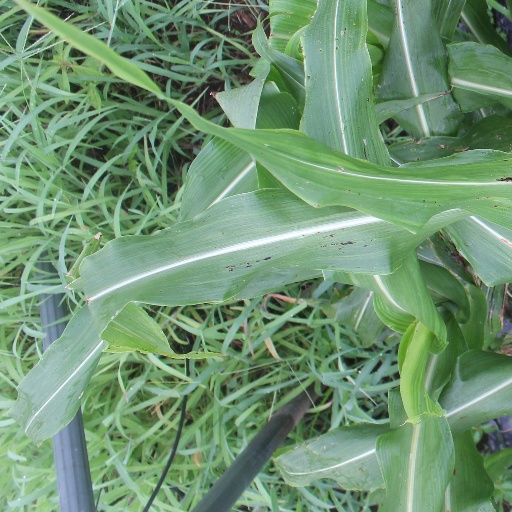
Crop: sorghum